Ōdate

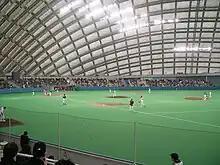
The Nipro Hachiko Dome baseball stadium

East Japan Railway Company – Ōu Main Line